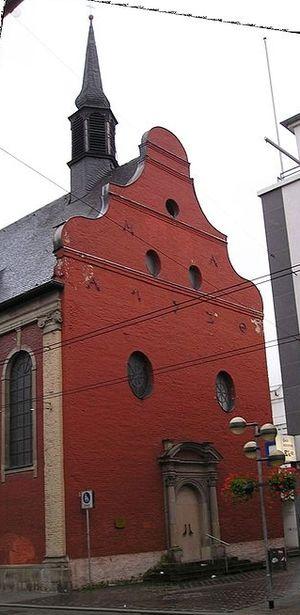
Neuss est un port fluvial situé dans le Land de Rhénanie-du-Nord-Westphalie en Allemagne, dans l’arrondissement du Rhin Neuss. Cette ville occupe la rive gauche du Rhin, à la confluence avec l’Erft vis-à-vis de Düsseldorf et compte environ 152 000 habitants.